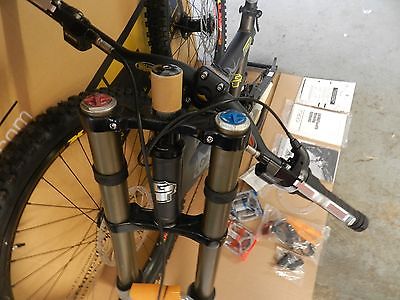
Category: bicycle